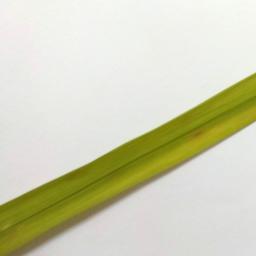
Label: Rice___Brown_Spot